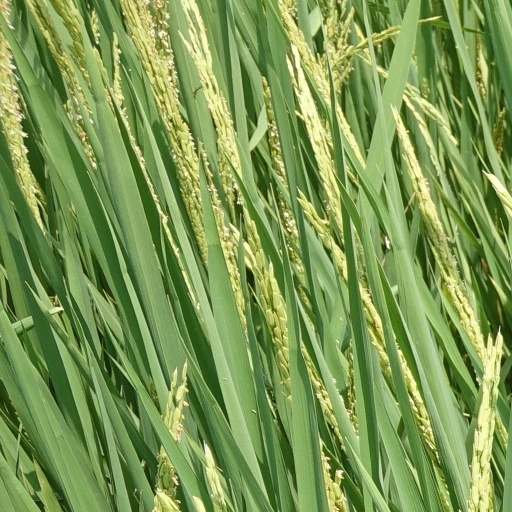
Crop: rice